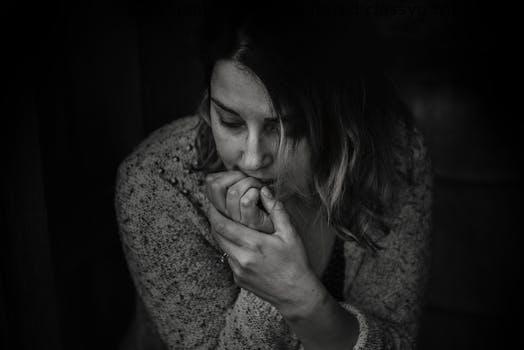
Label: Watermark